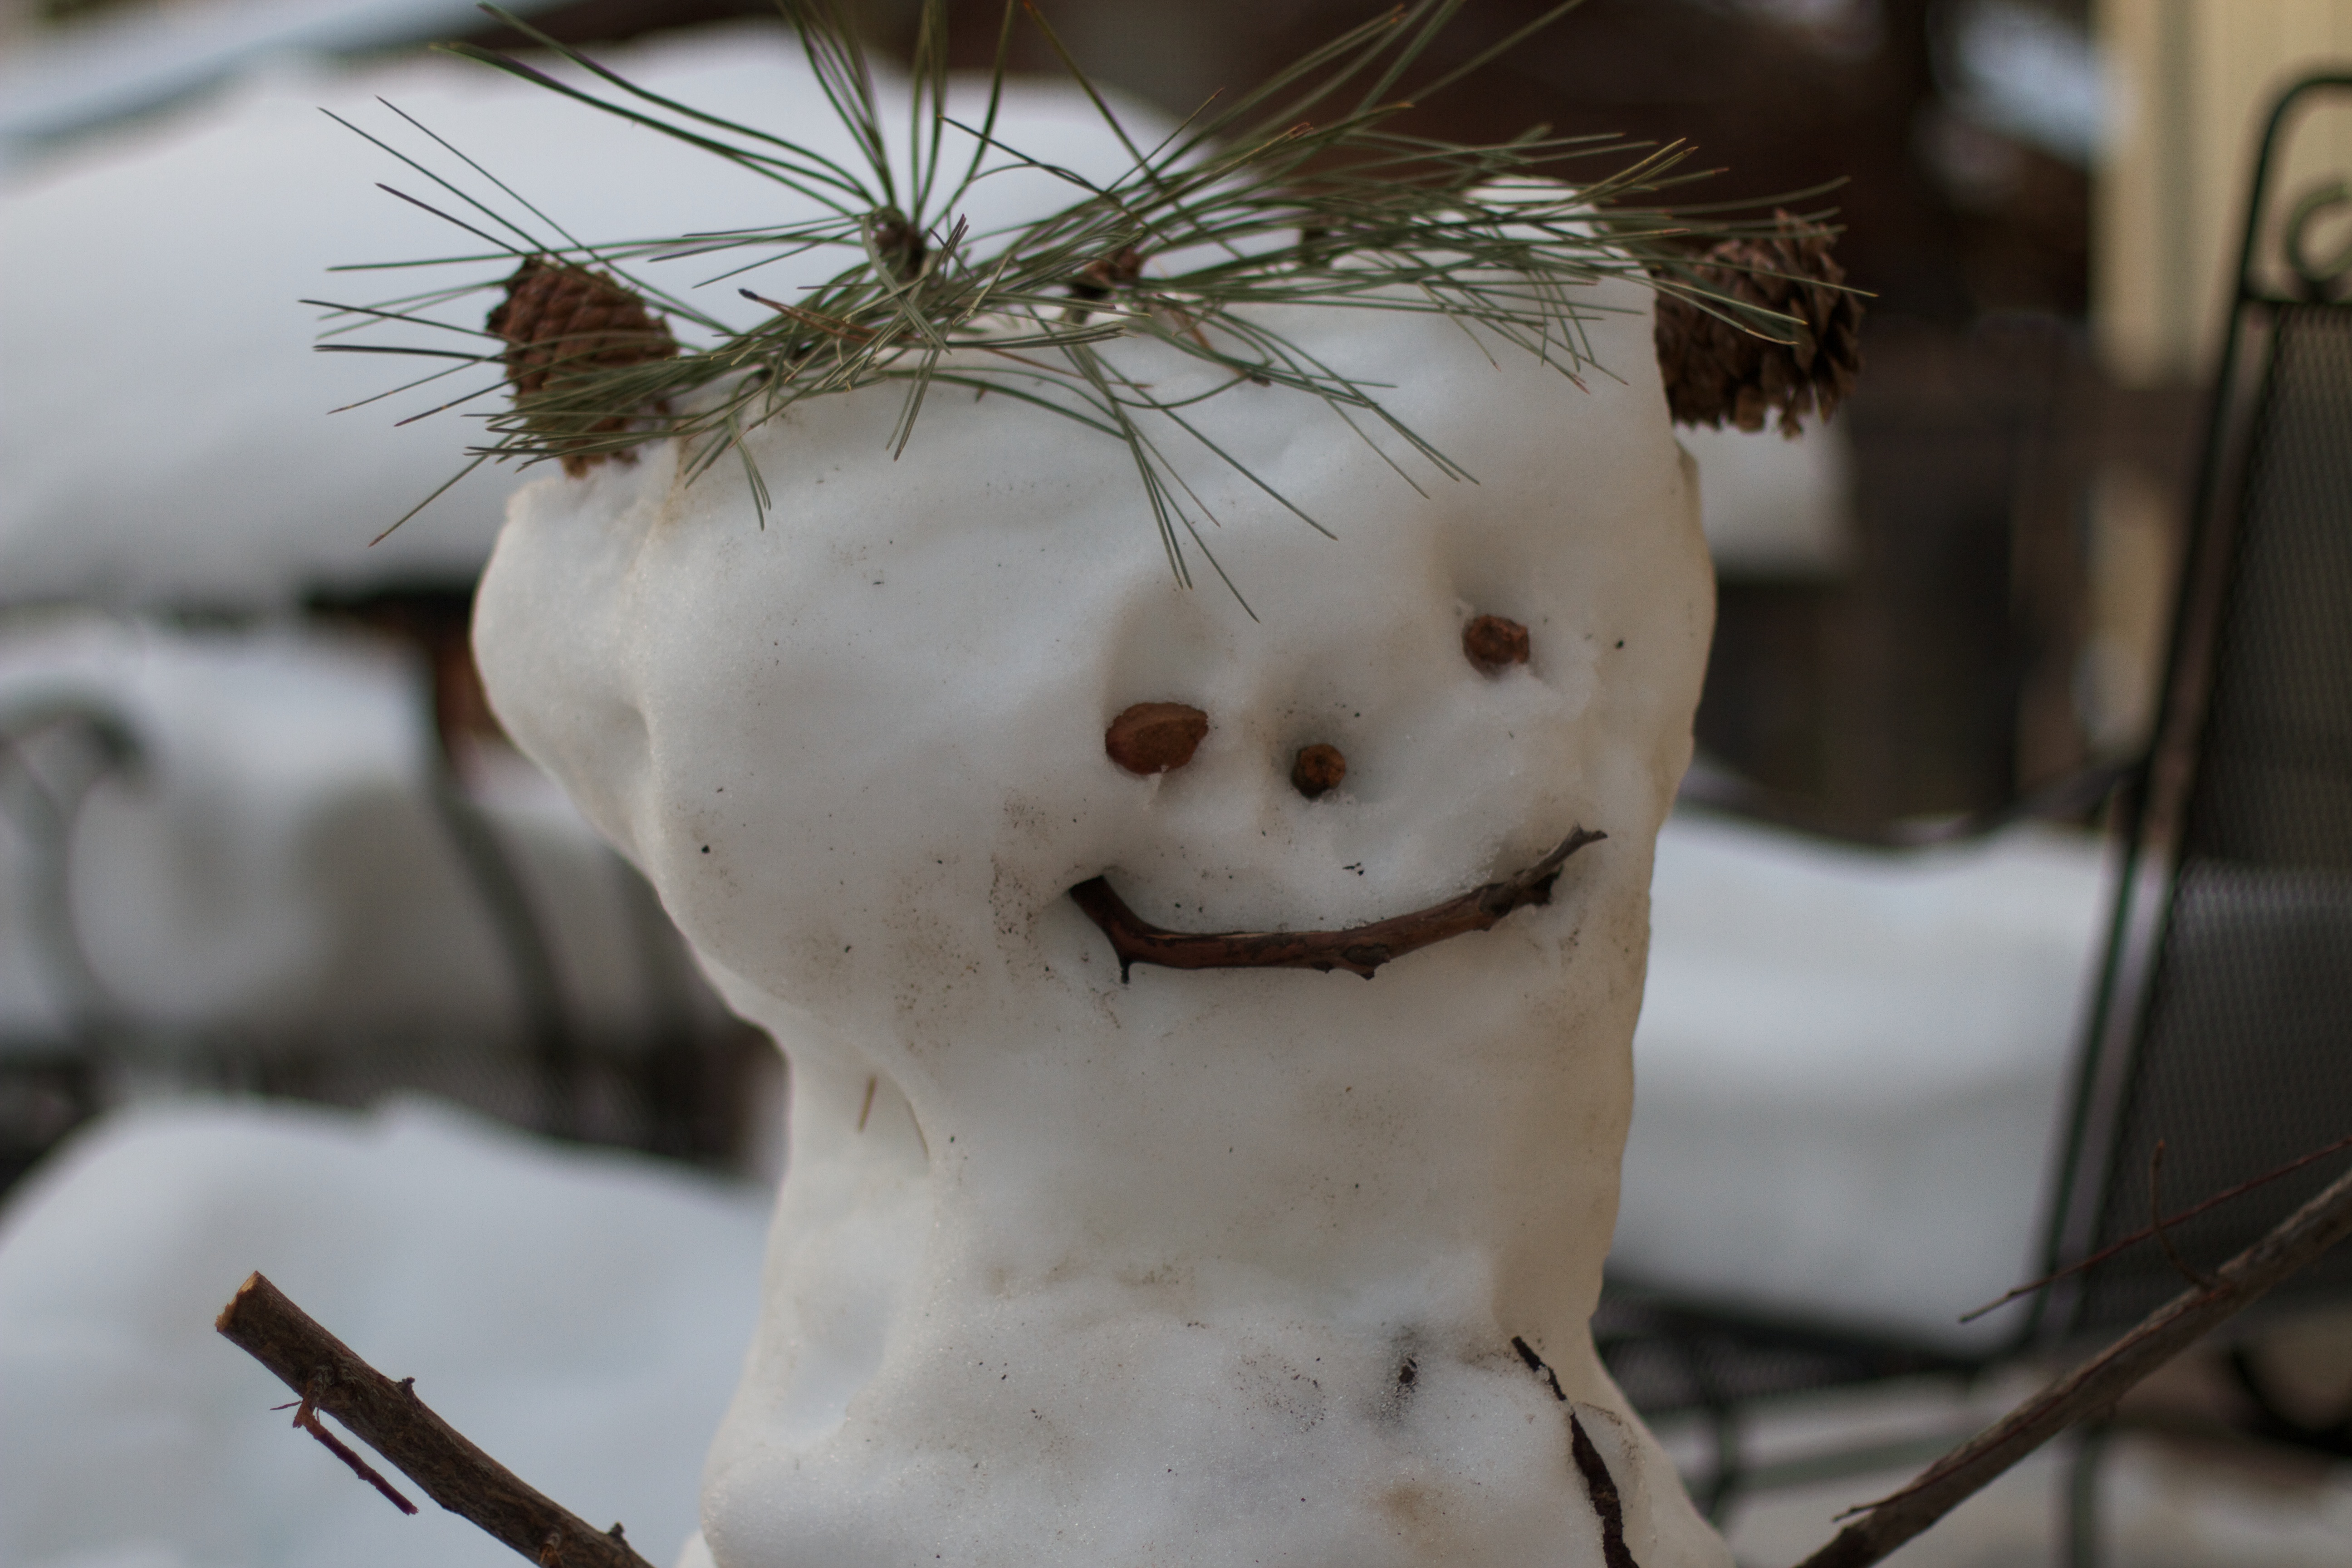
snow, winter, white, flower, spring, weather, season, close up, art, head, snowman, freezing